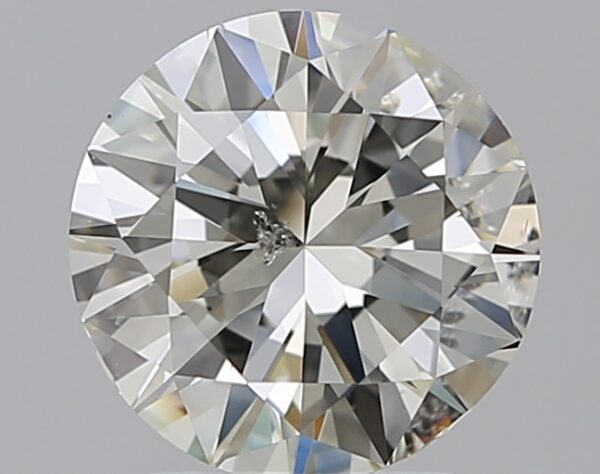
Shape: round
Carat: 2
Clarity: SI2
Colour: J
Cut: VG
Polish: EX
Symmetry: VG
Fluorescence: N
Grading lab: IGI
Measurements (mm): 8.15 x 8.05 x 4.9